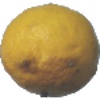
Label: Lemon 1